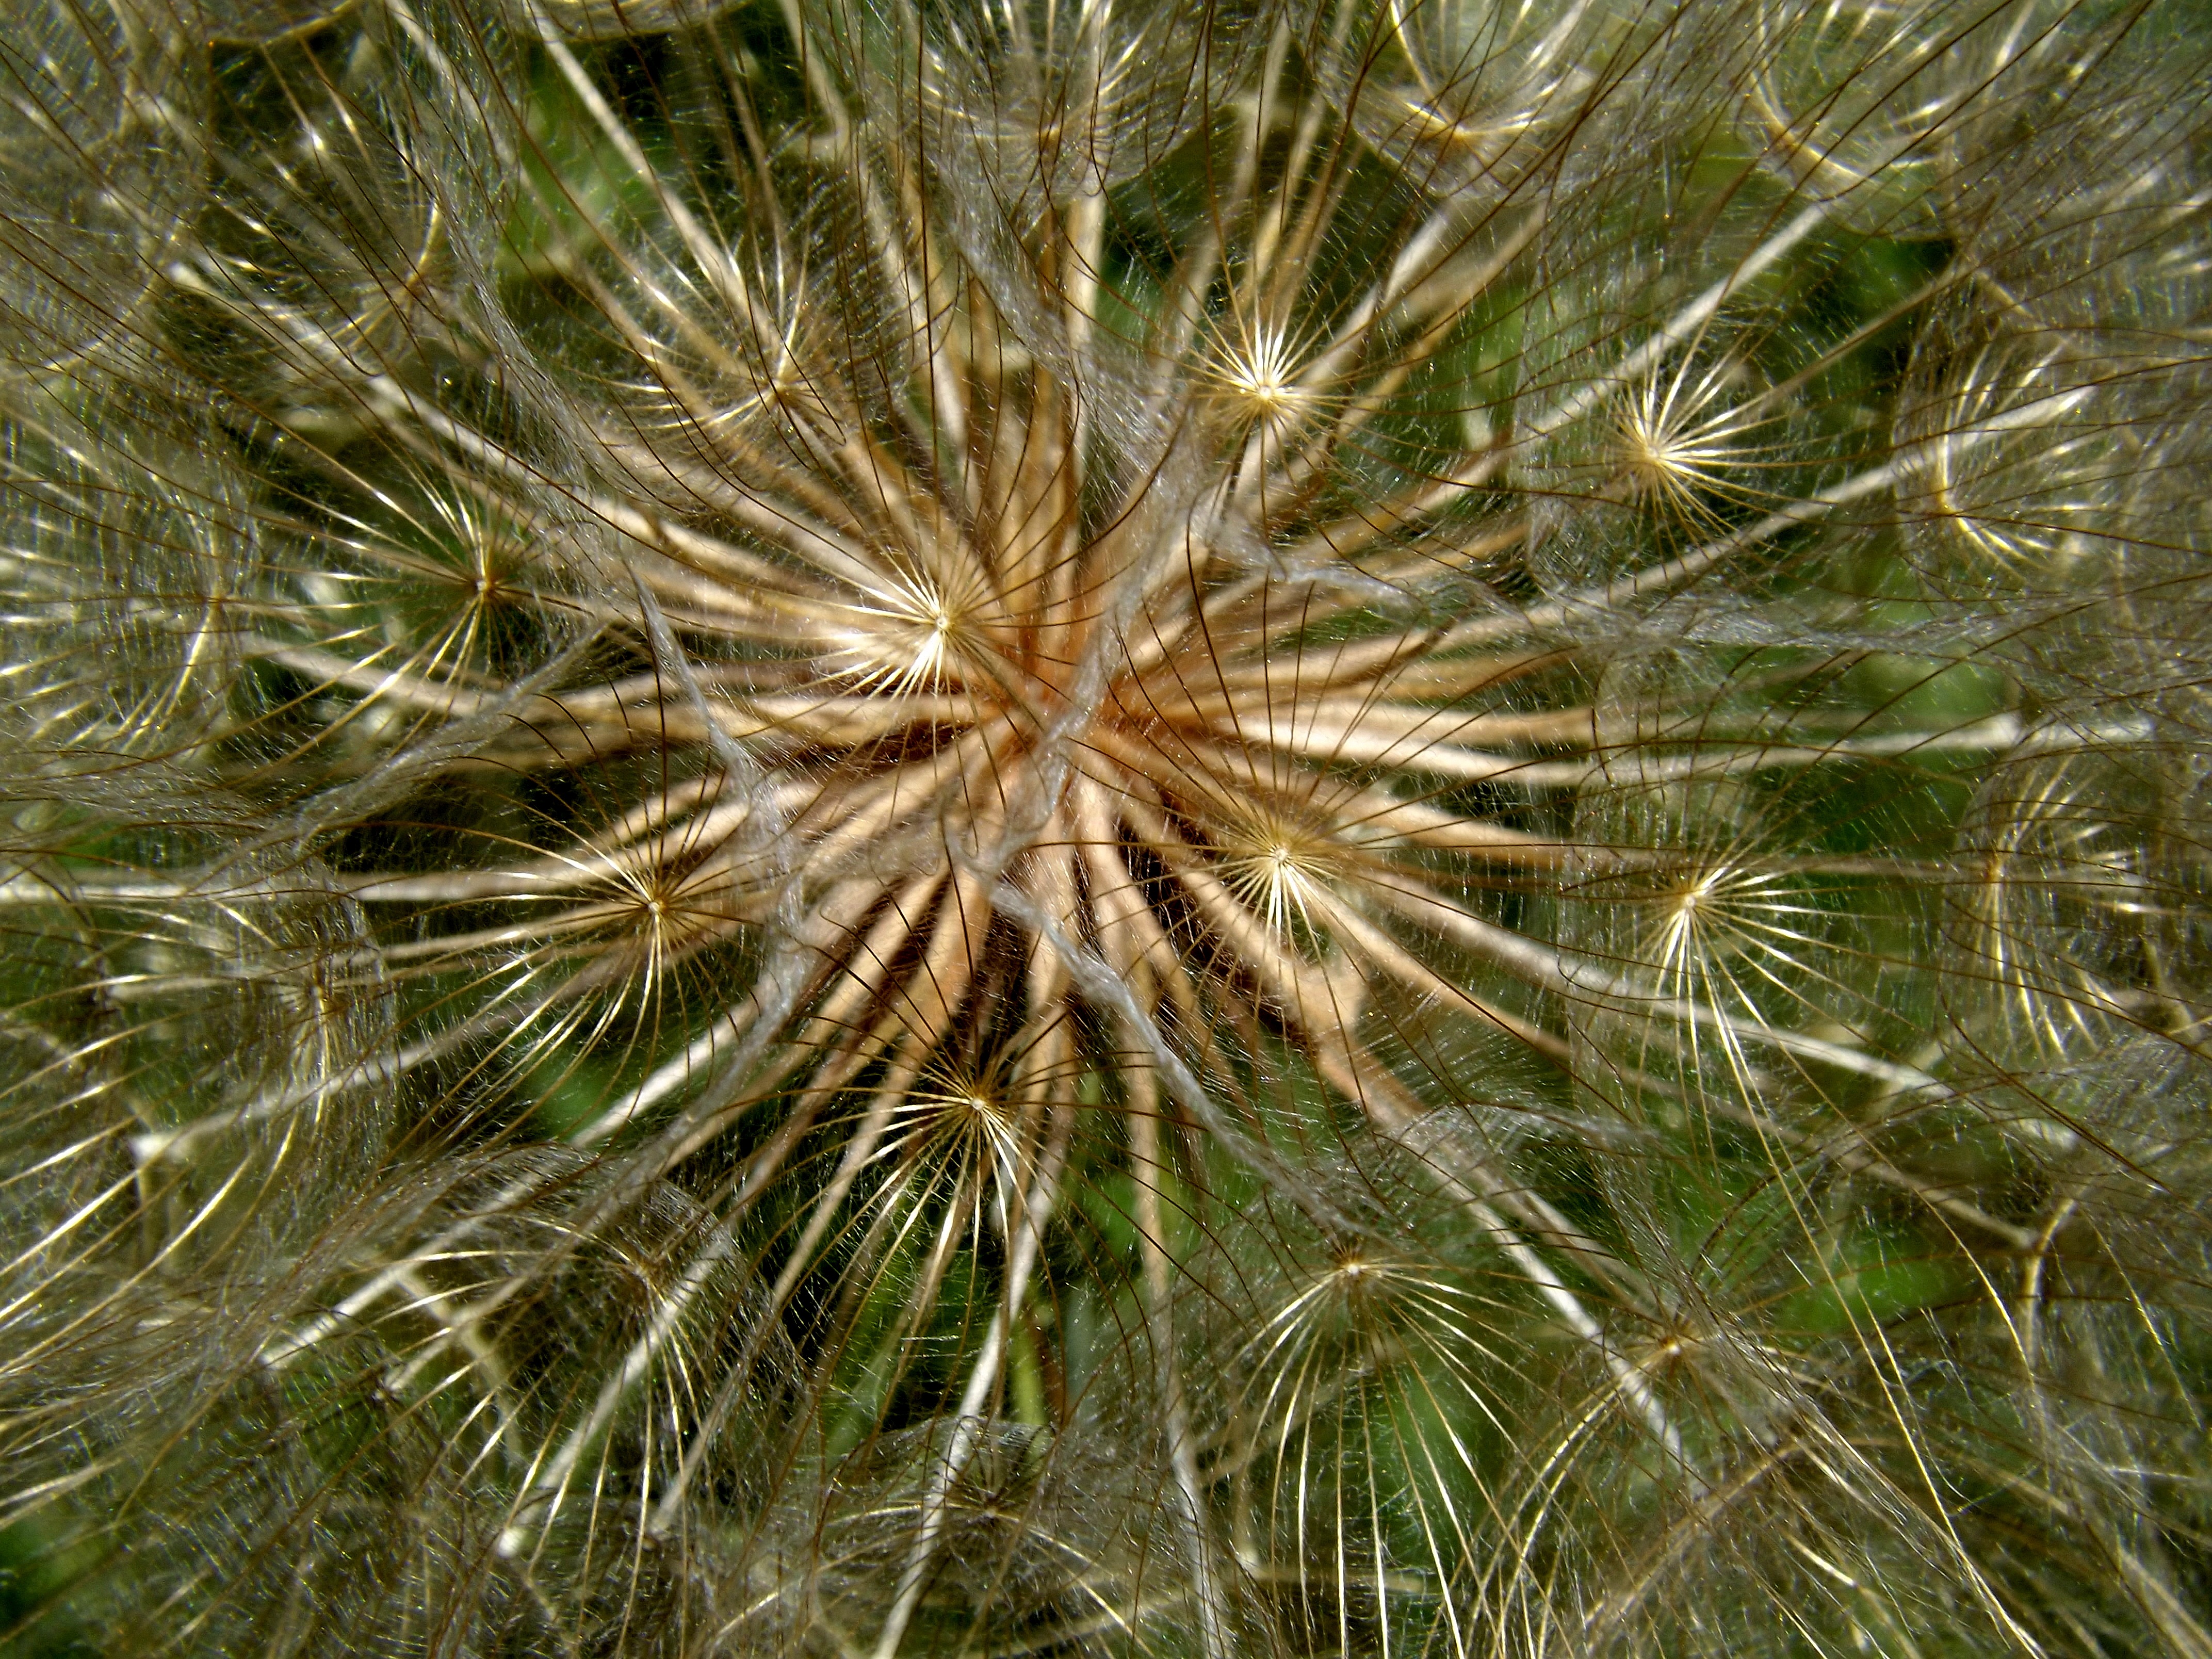
nature, grass, branch, plant, field, dandelion, flower, food, botany, flora, snowflake, close up, thistle, macro photography, flowering plant, daisy family, grass family, land plant, thorns spines and prickles